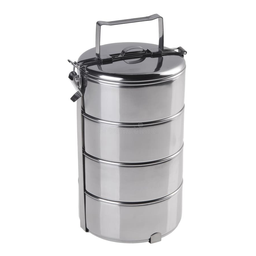
Label: metal